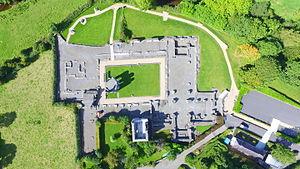
L'abbaye de Mellifont est la première abbaye cistercienne construite en Irlande. Très prolifique avec trente-huit abbayes filles toutes situées en Irlande, elle entre au XIIᵉ siècle en conflit avec les abbayes anglaises, à cause de différends nationaux. En 1539, elle est supprimée par la dissolution des monastères. En 1938, elle est rétablie.